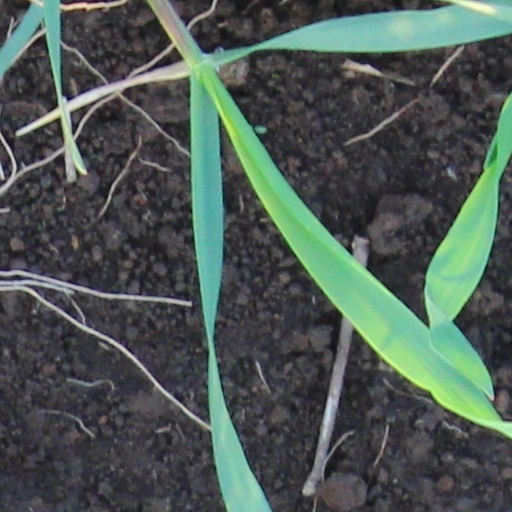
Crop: wheat